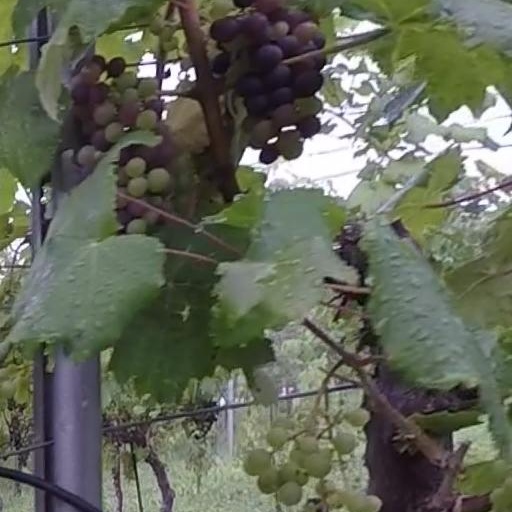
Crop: grape